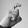
ASL letter: X